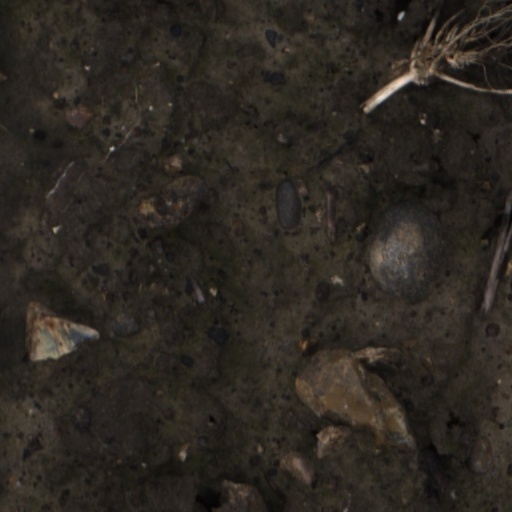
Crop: wheat